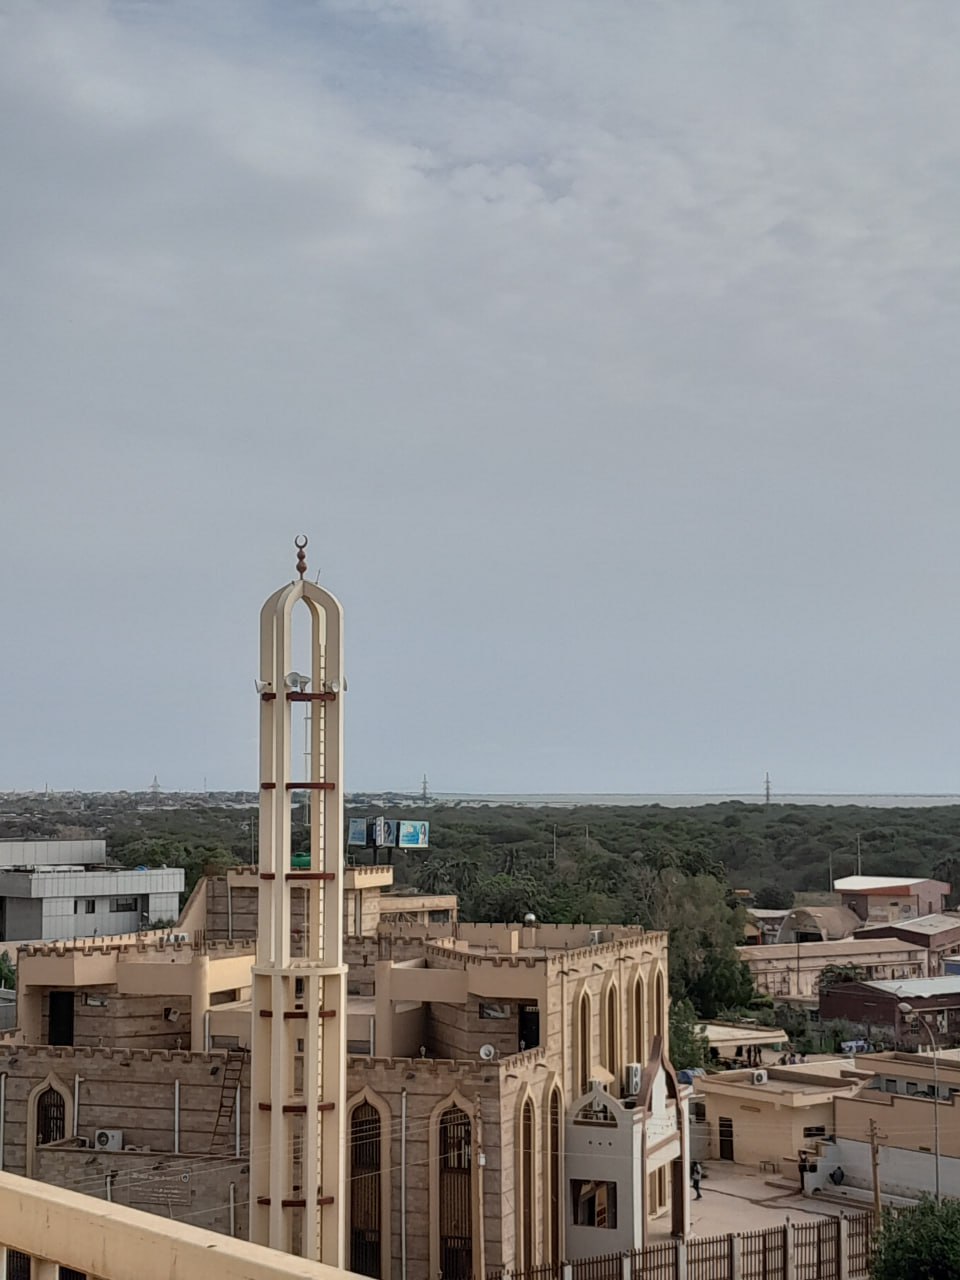
الوصف بالفصحى: مئذنة طويلة لمسجد تحيط بها مبانٍ وأشجار
الوصف بالعامية السودانية: مئذنة طويلة لمسجد و حوليه مباني وشجر
التصنيف: Urban & City Life
التصنيف الفرعي: Religious Architecture